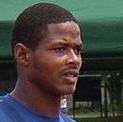
Age: 22